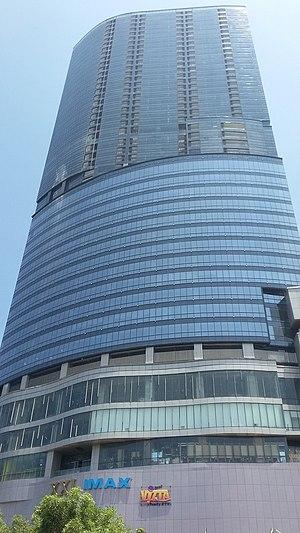
Depuis la construction du Hyatt Regency Surabaya en 1993, une soixantaine de gratte-ciel ont été construits à Surabaya en Indonésie.